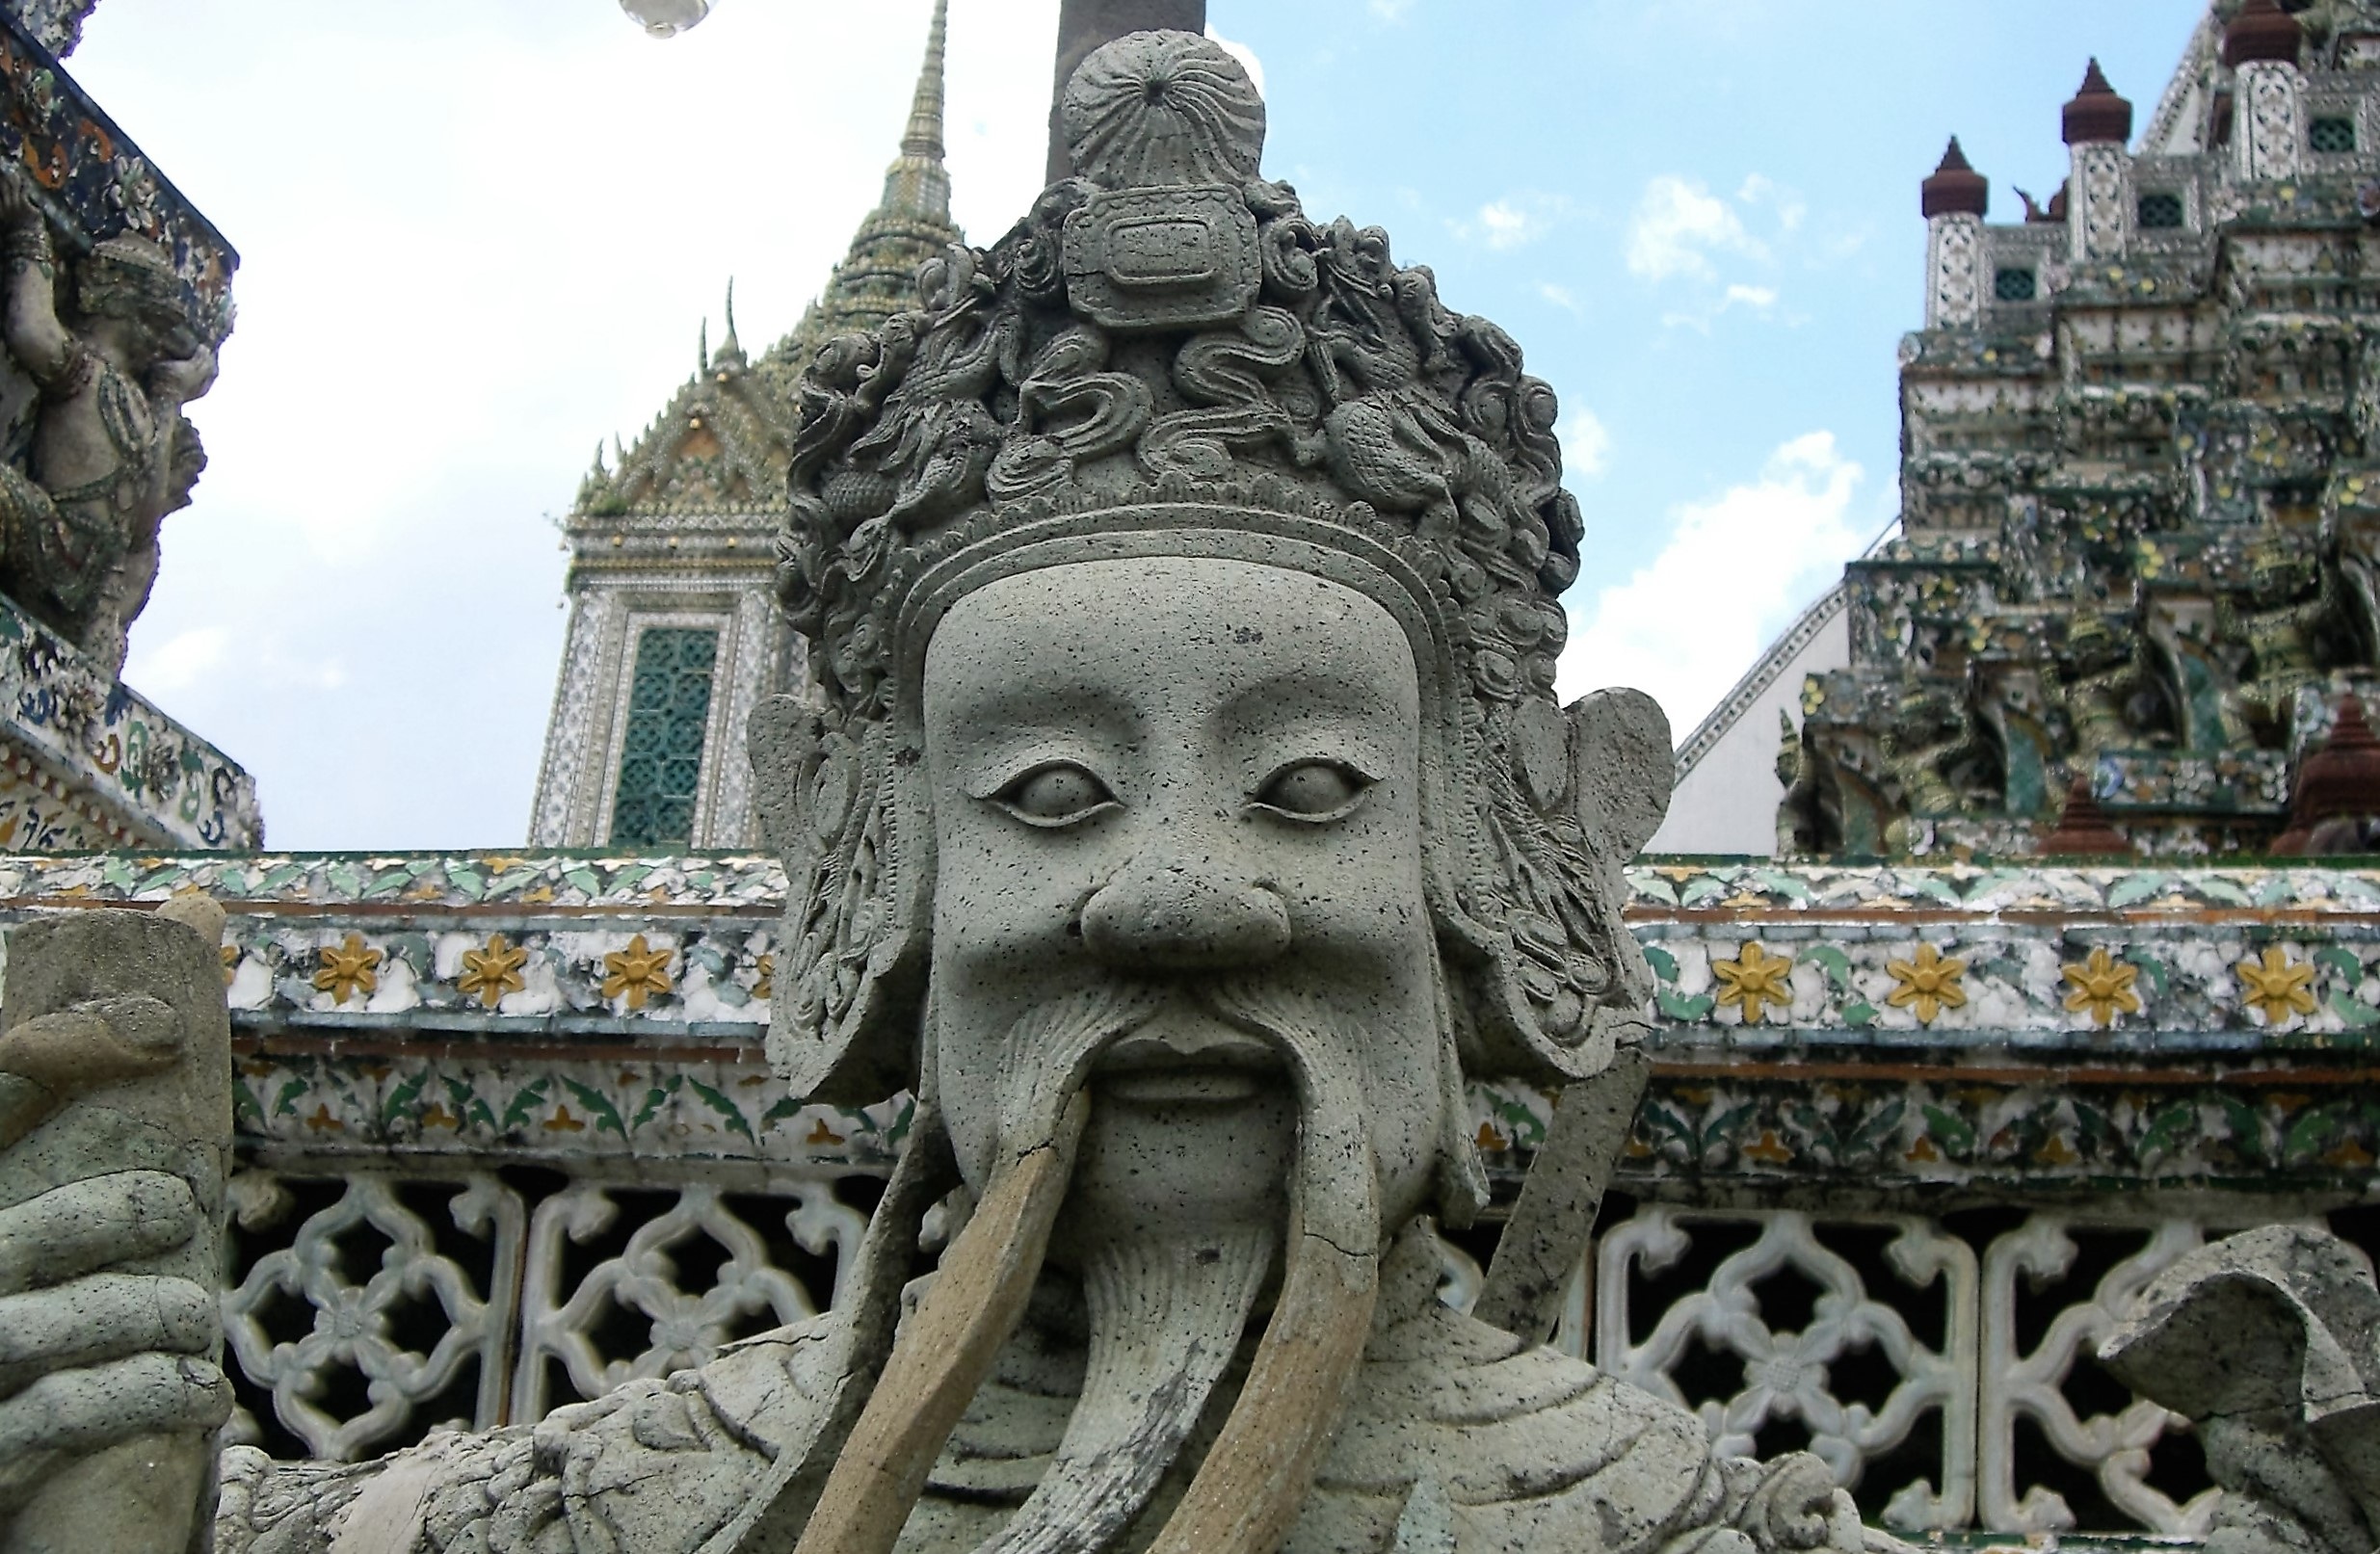
building, palace, monument, statue, landmark, place of worship, thailand, mustache, face, sculpture, art, temple, carving, wat, archaeological site, stone carving, hindu temple, historic site, gautama buddha, ancient history